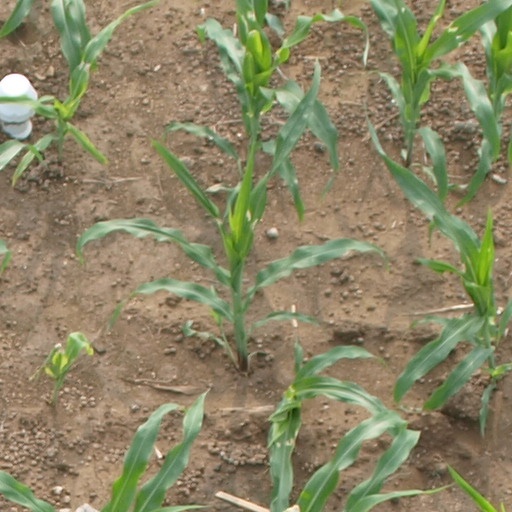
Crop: maize; corn